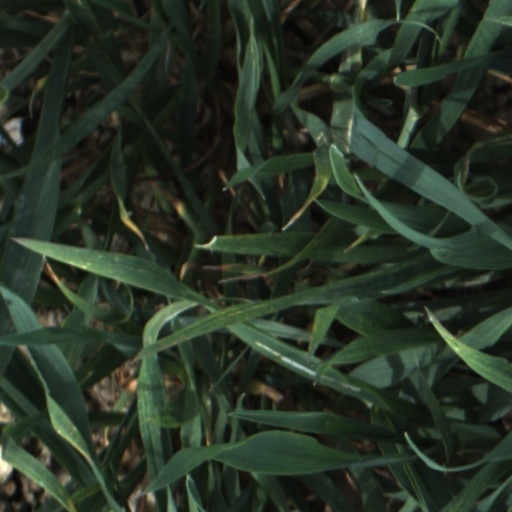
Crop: wheat